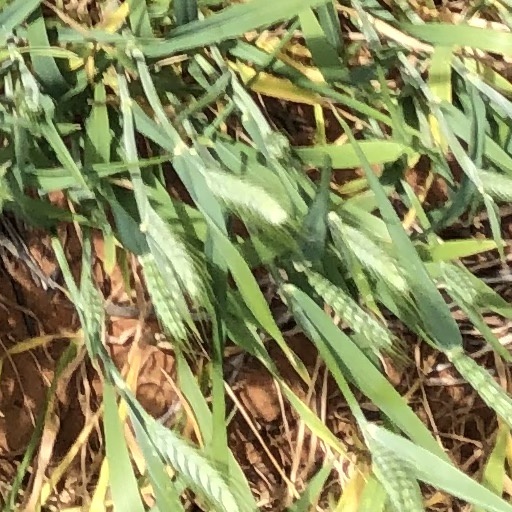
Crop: wheat